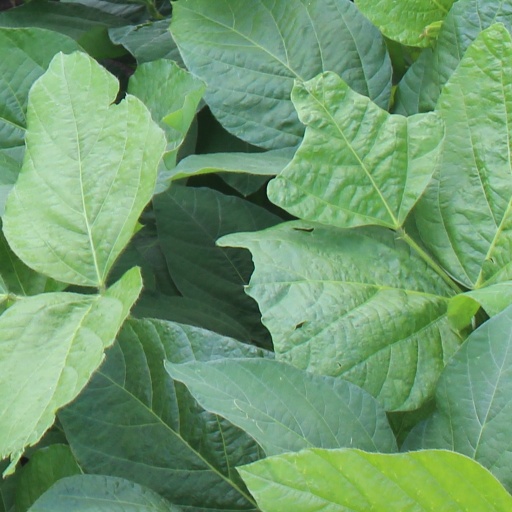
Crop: soybean